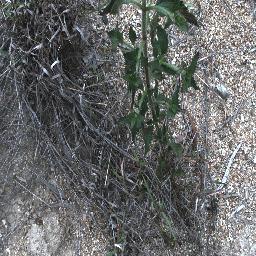
Label: siam_weed